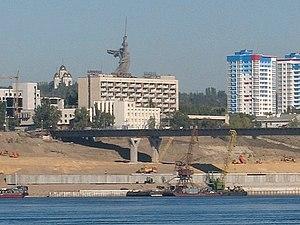
Ci-après la liste des villes de Russie dont la population était supérieure à 100 000 habitants au recensement de 2010. La capitale administrative des différents sujets fédéraux est indiquée en gras.